Maria Taylor (sportscaster)

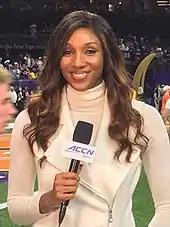
Taylor covering the 2020 College Football Playoff National Championship for ACC Network

Prior to 2012, Taylor was a reporter and host for IMG College at the University of Georgia for three years. She also appeared on various studio shows, including "Dawg Report", "SEC Men's Basketball Tonight", and "SportsNite".